Elizabeth Mantell

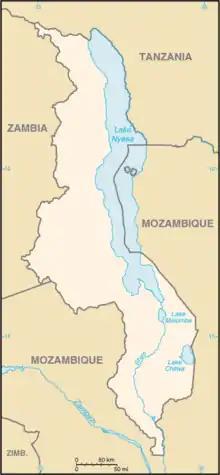
Map of Malawi in relation to Africa

Following a semester at St. Colms, in 1966 the Church of Scotland's Overseas Council sent Mantell to Mulanje, a town located in the southern region of Malawi. This area was in desperate need for nurses and had a hospital that was expanded to have multiple wards and over 60 beds. At first Mantell was unsure of the duration of her service remarking in the "Evening Express",""I do two years out there for a start. At the moment I don't know if I'll be staying on longer or not!"" From 1966 to 1971, Mantell was responsible for about 150 deliveries a month and thousands of women in various clinics. During this time, she served as Midwifery Sister, taught student nurses, and became fluent in Chichewa.